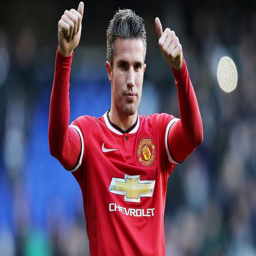
most handsome soccer players in the world top list